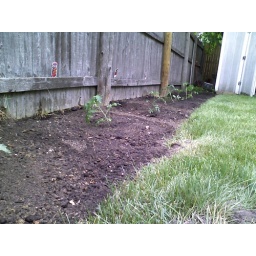
Tomato plants are in the ground